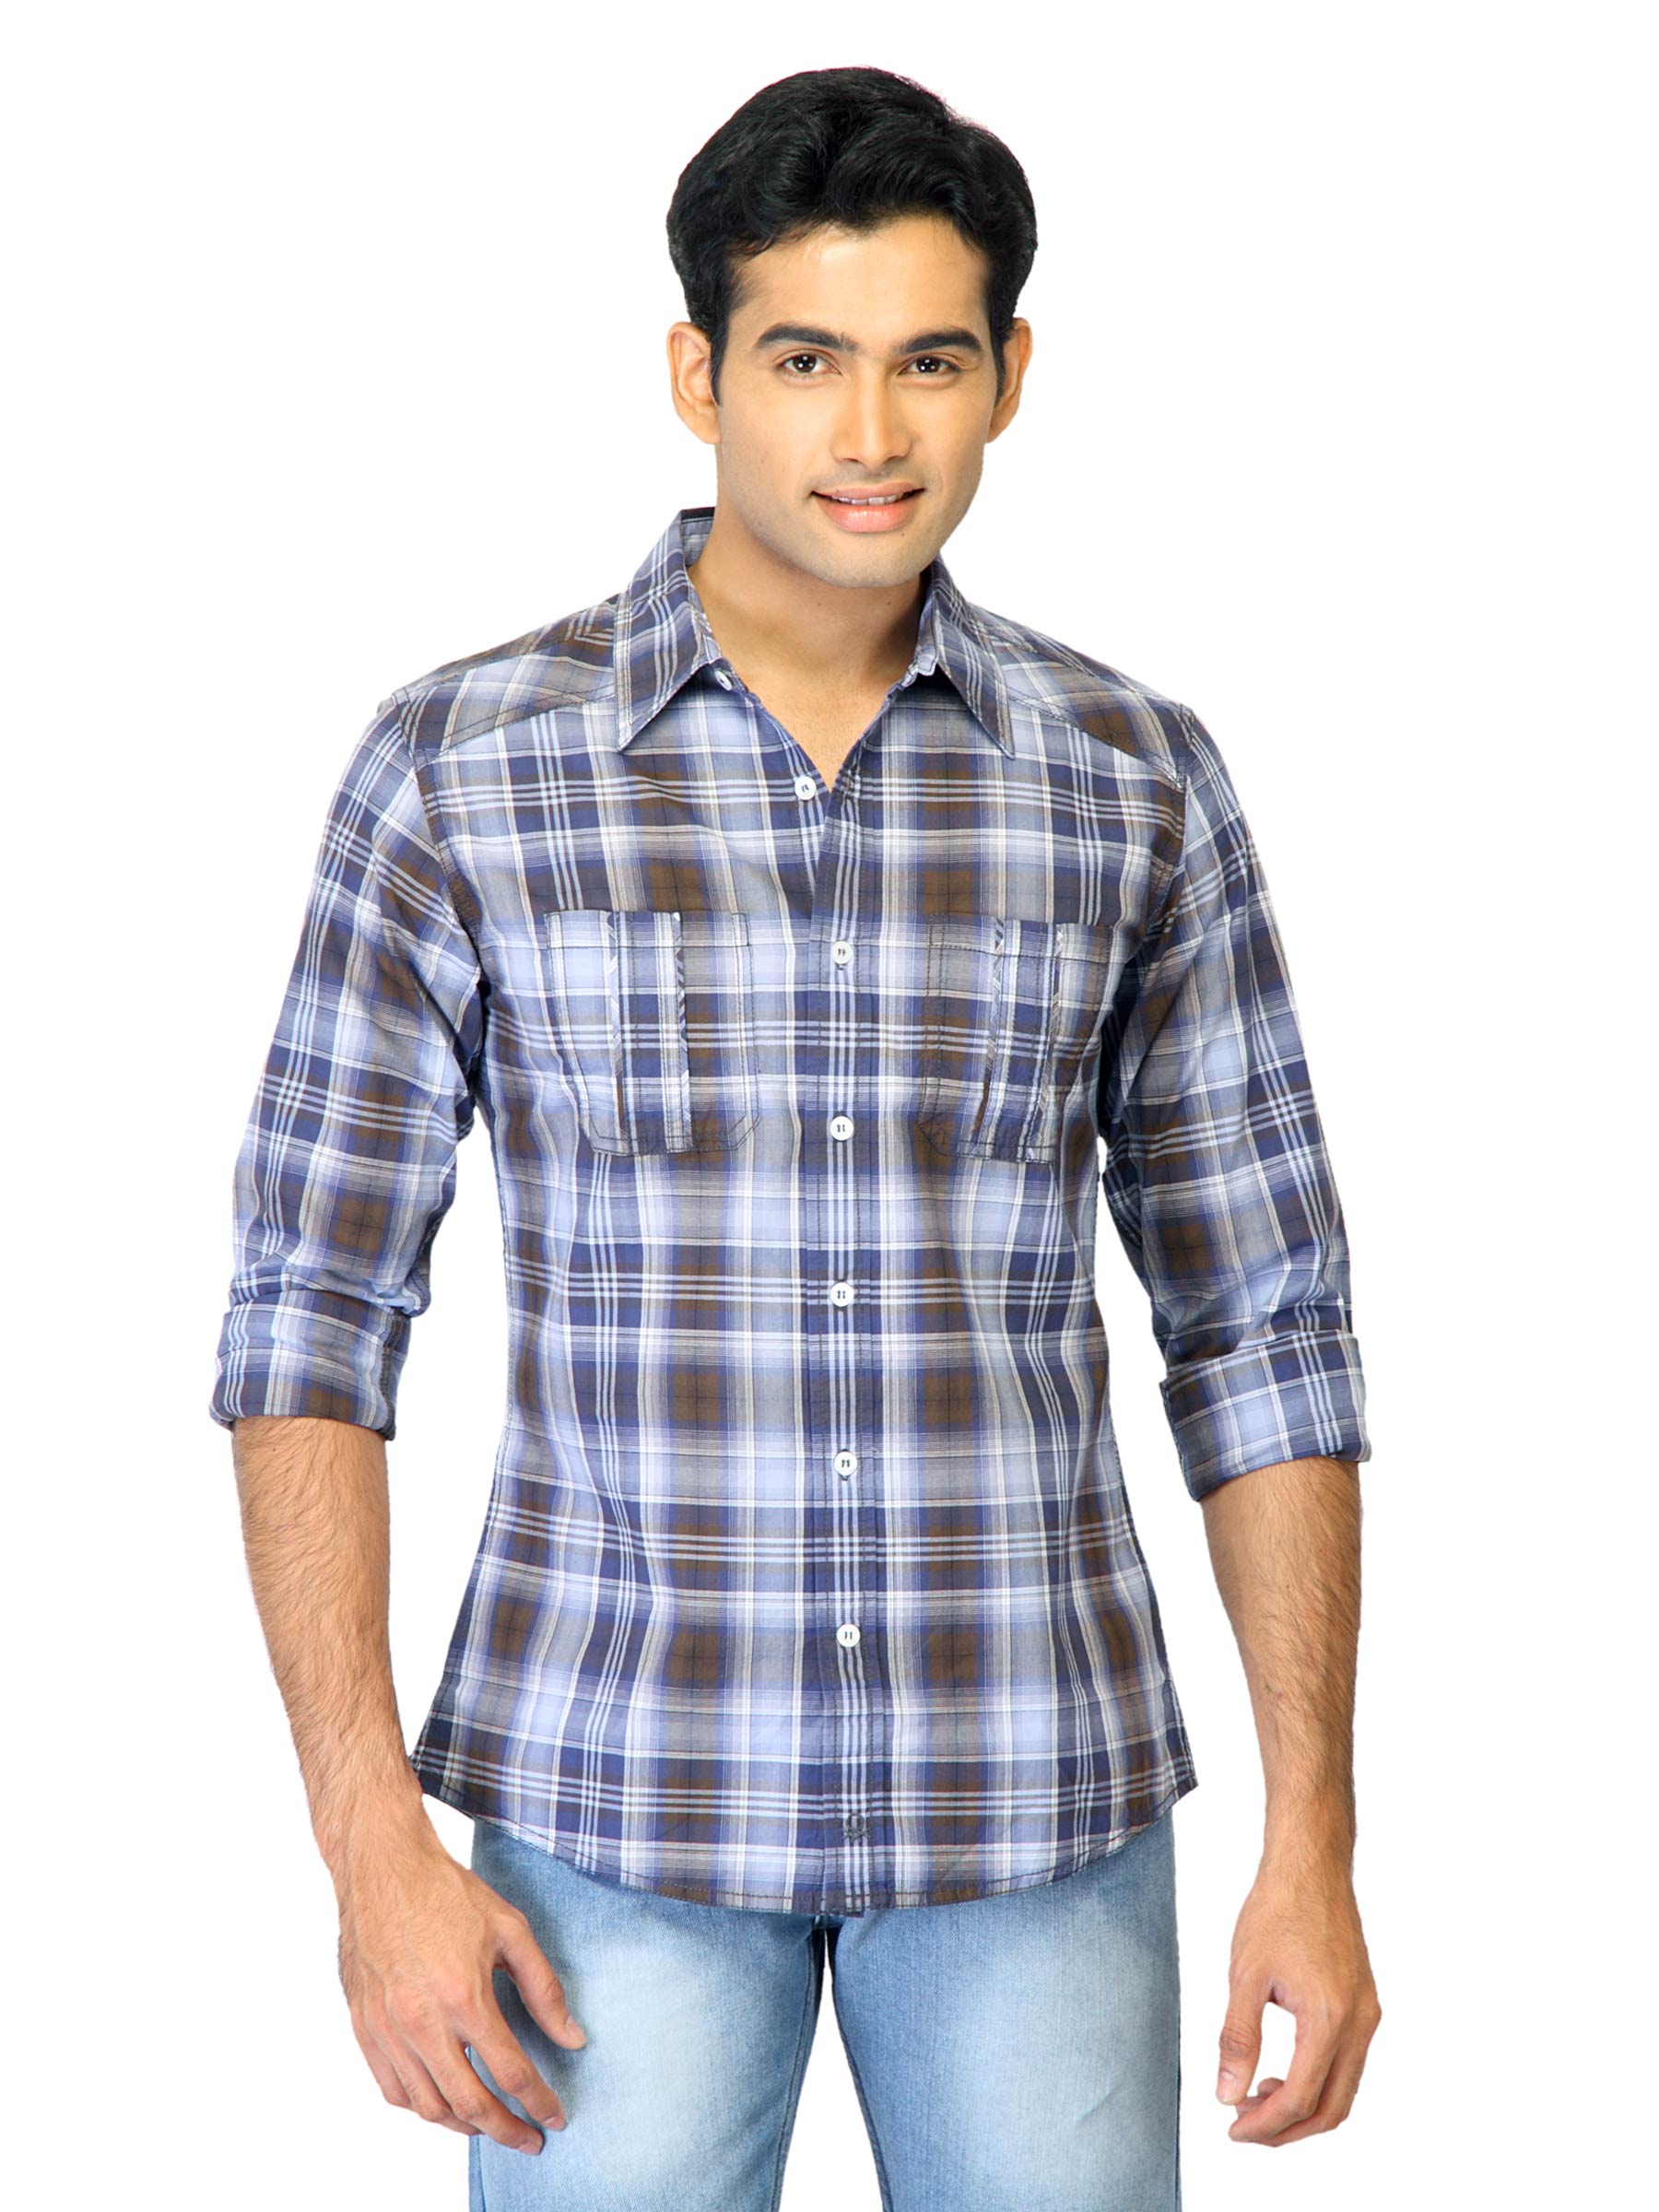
United Colors of Benetton Men Check Blue Shirts
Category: Apparel / Topwear / Shirts
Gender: Men
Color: Blue
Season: Summer 2011
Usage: Casual